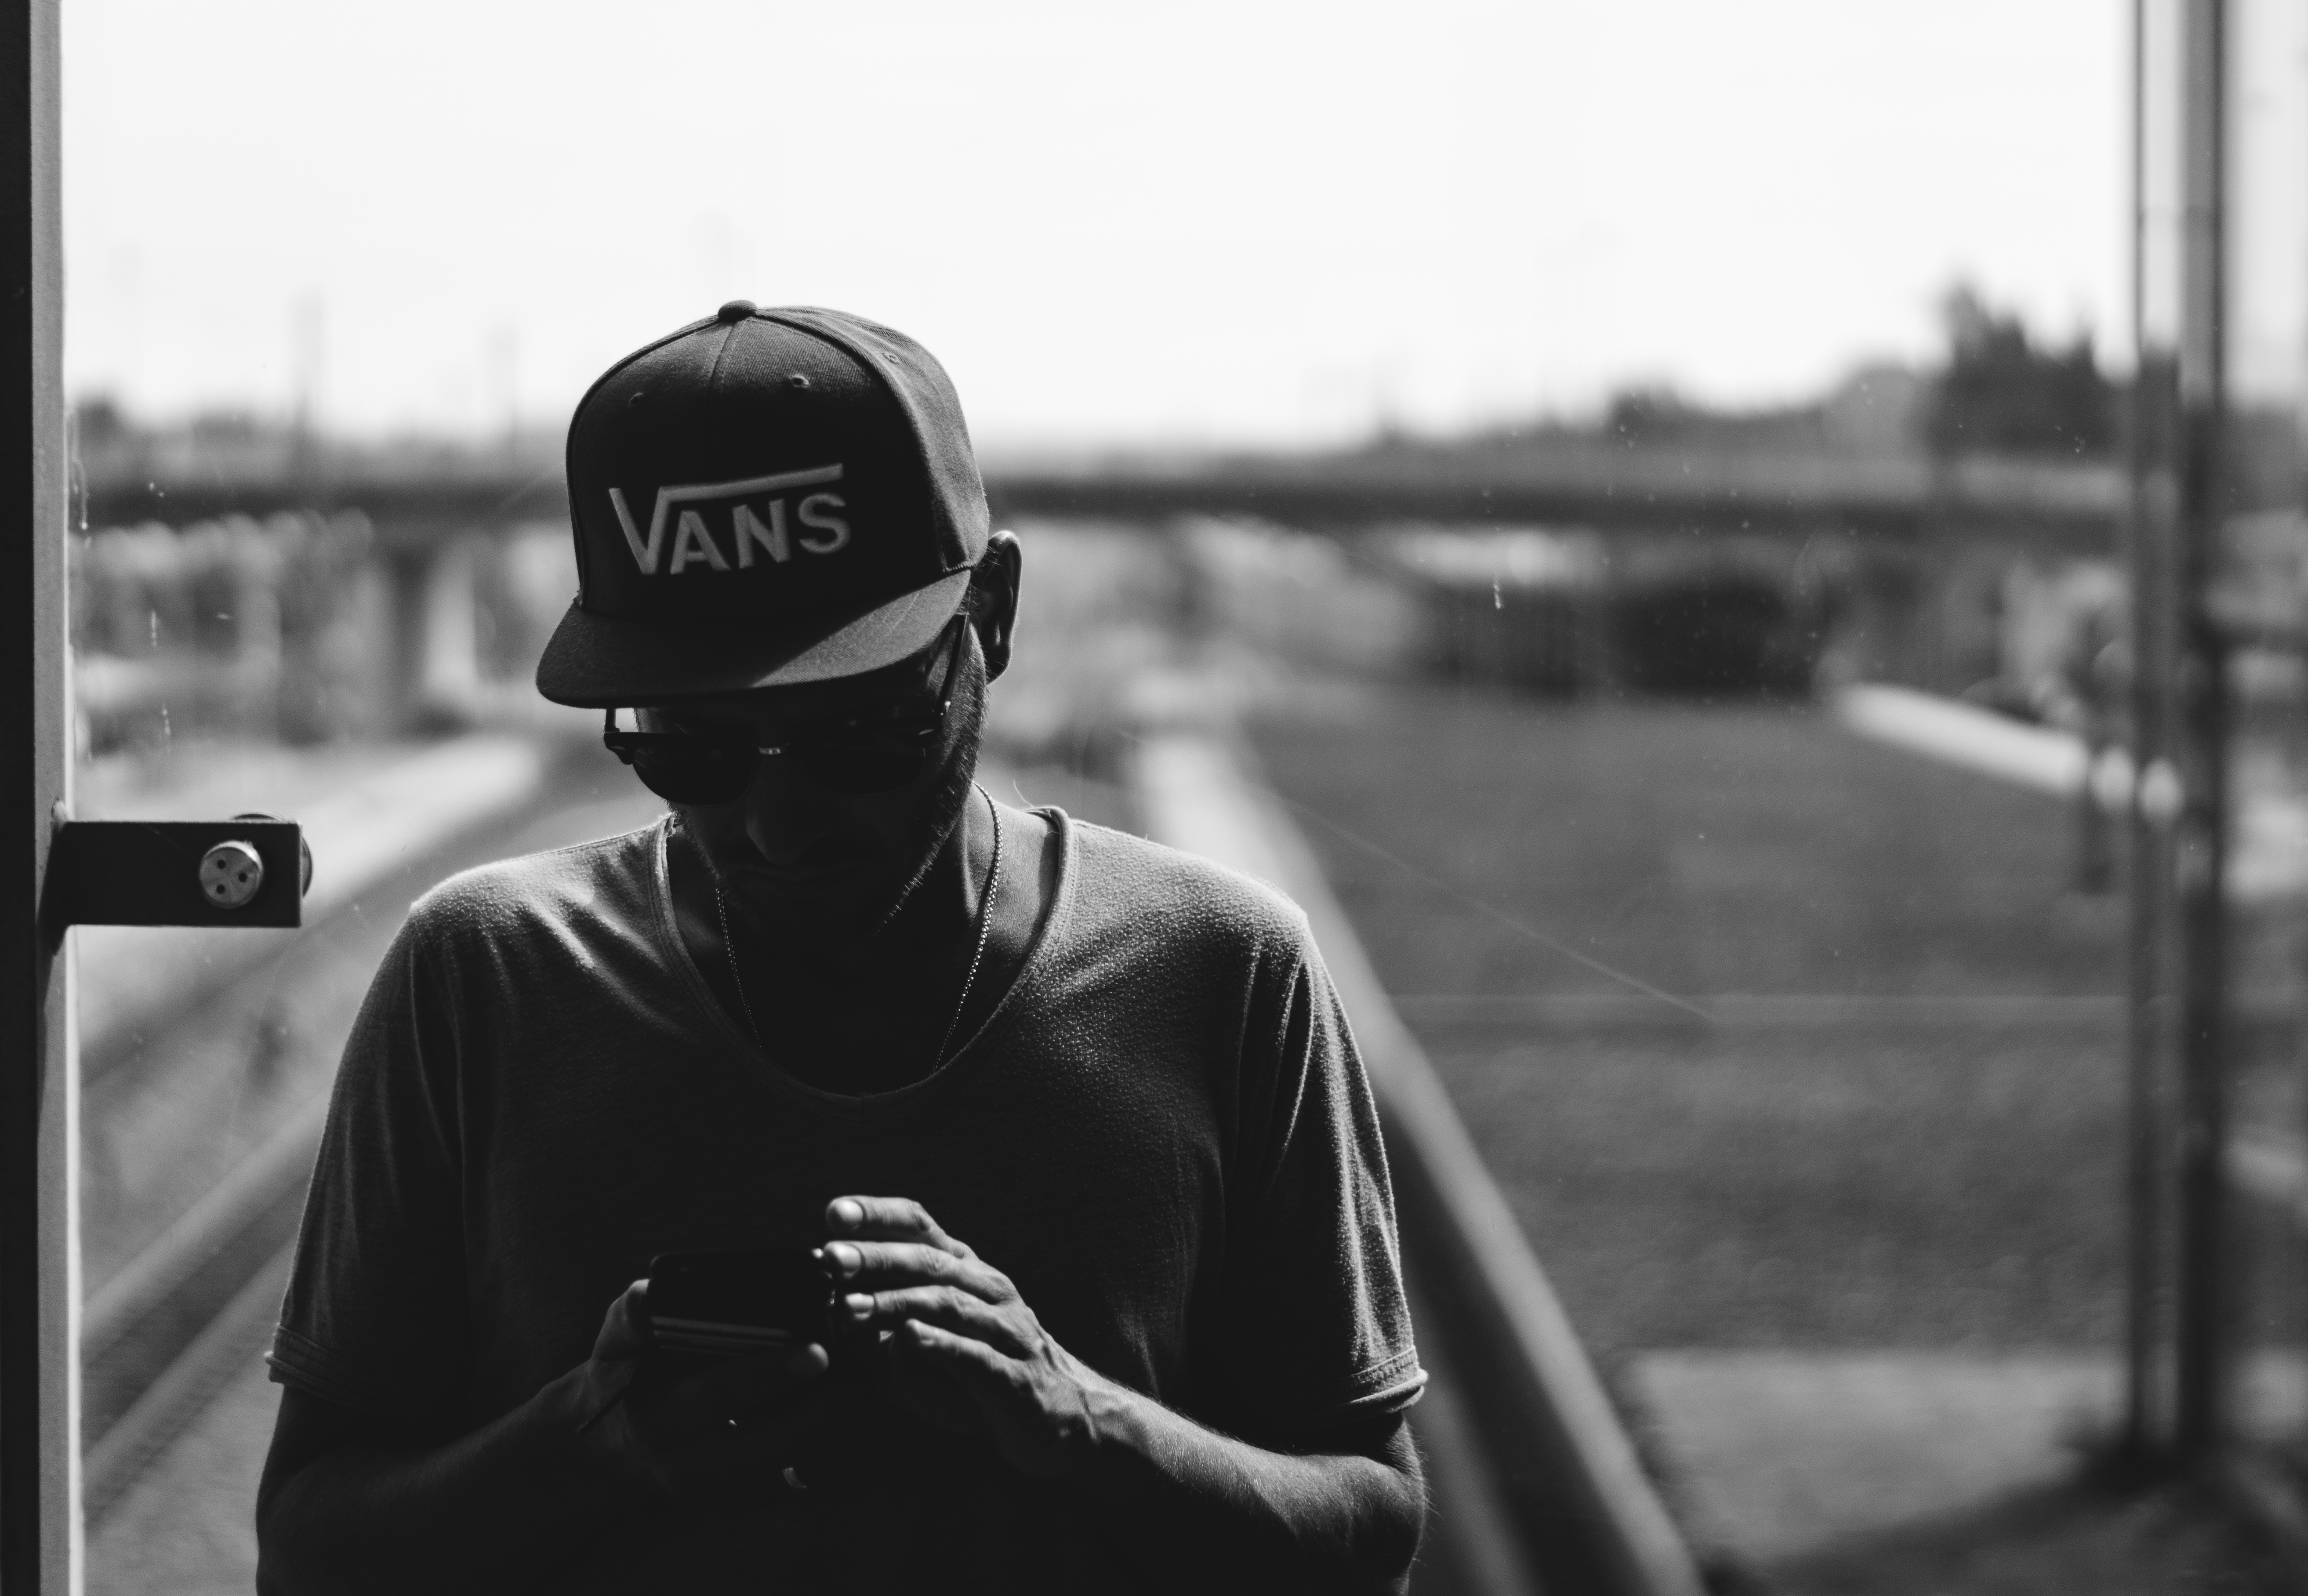
bokeh, black and white, railway, white, street, photography, shadow, black, monochrome, cap, photograph, image, regensburg, sonystreetphotographer, monochrome photography, film noir